Demetric Felton

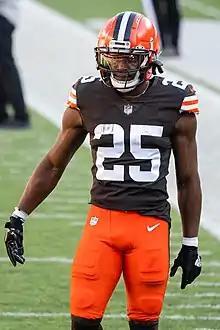
Felton with the Cleveland Browns in 2021

Demetric Felton Jr. (born July 16, 1998) is an American professional football running back for the Washington Commanders of the National Football League (NFL). He played college football for the UCLA Bruins and was selected by the Cleveland Browns in the sixth round of the 2021 NFL draft.